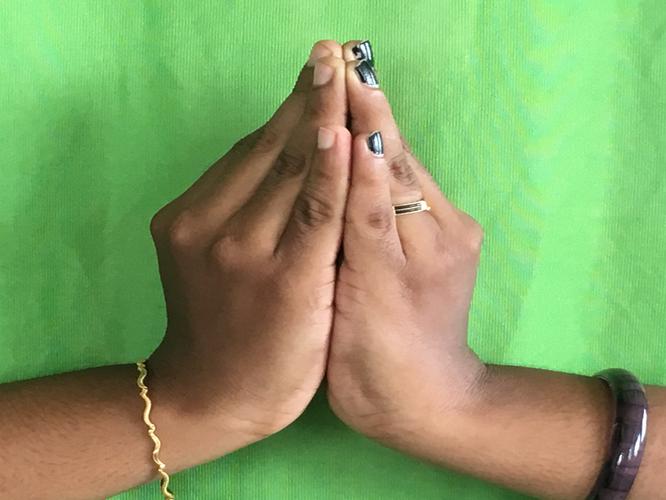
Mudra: Kapotham
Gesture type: double_hand